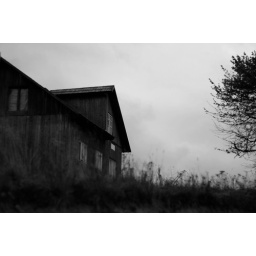
abadondoned house and tree against a cloudy dark sky, love the gloomy feel